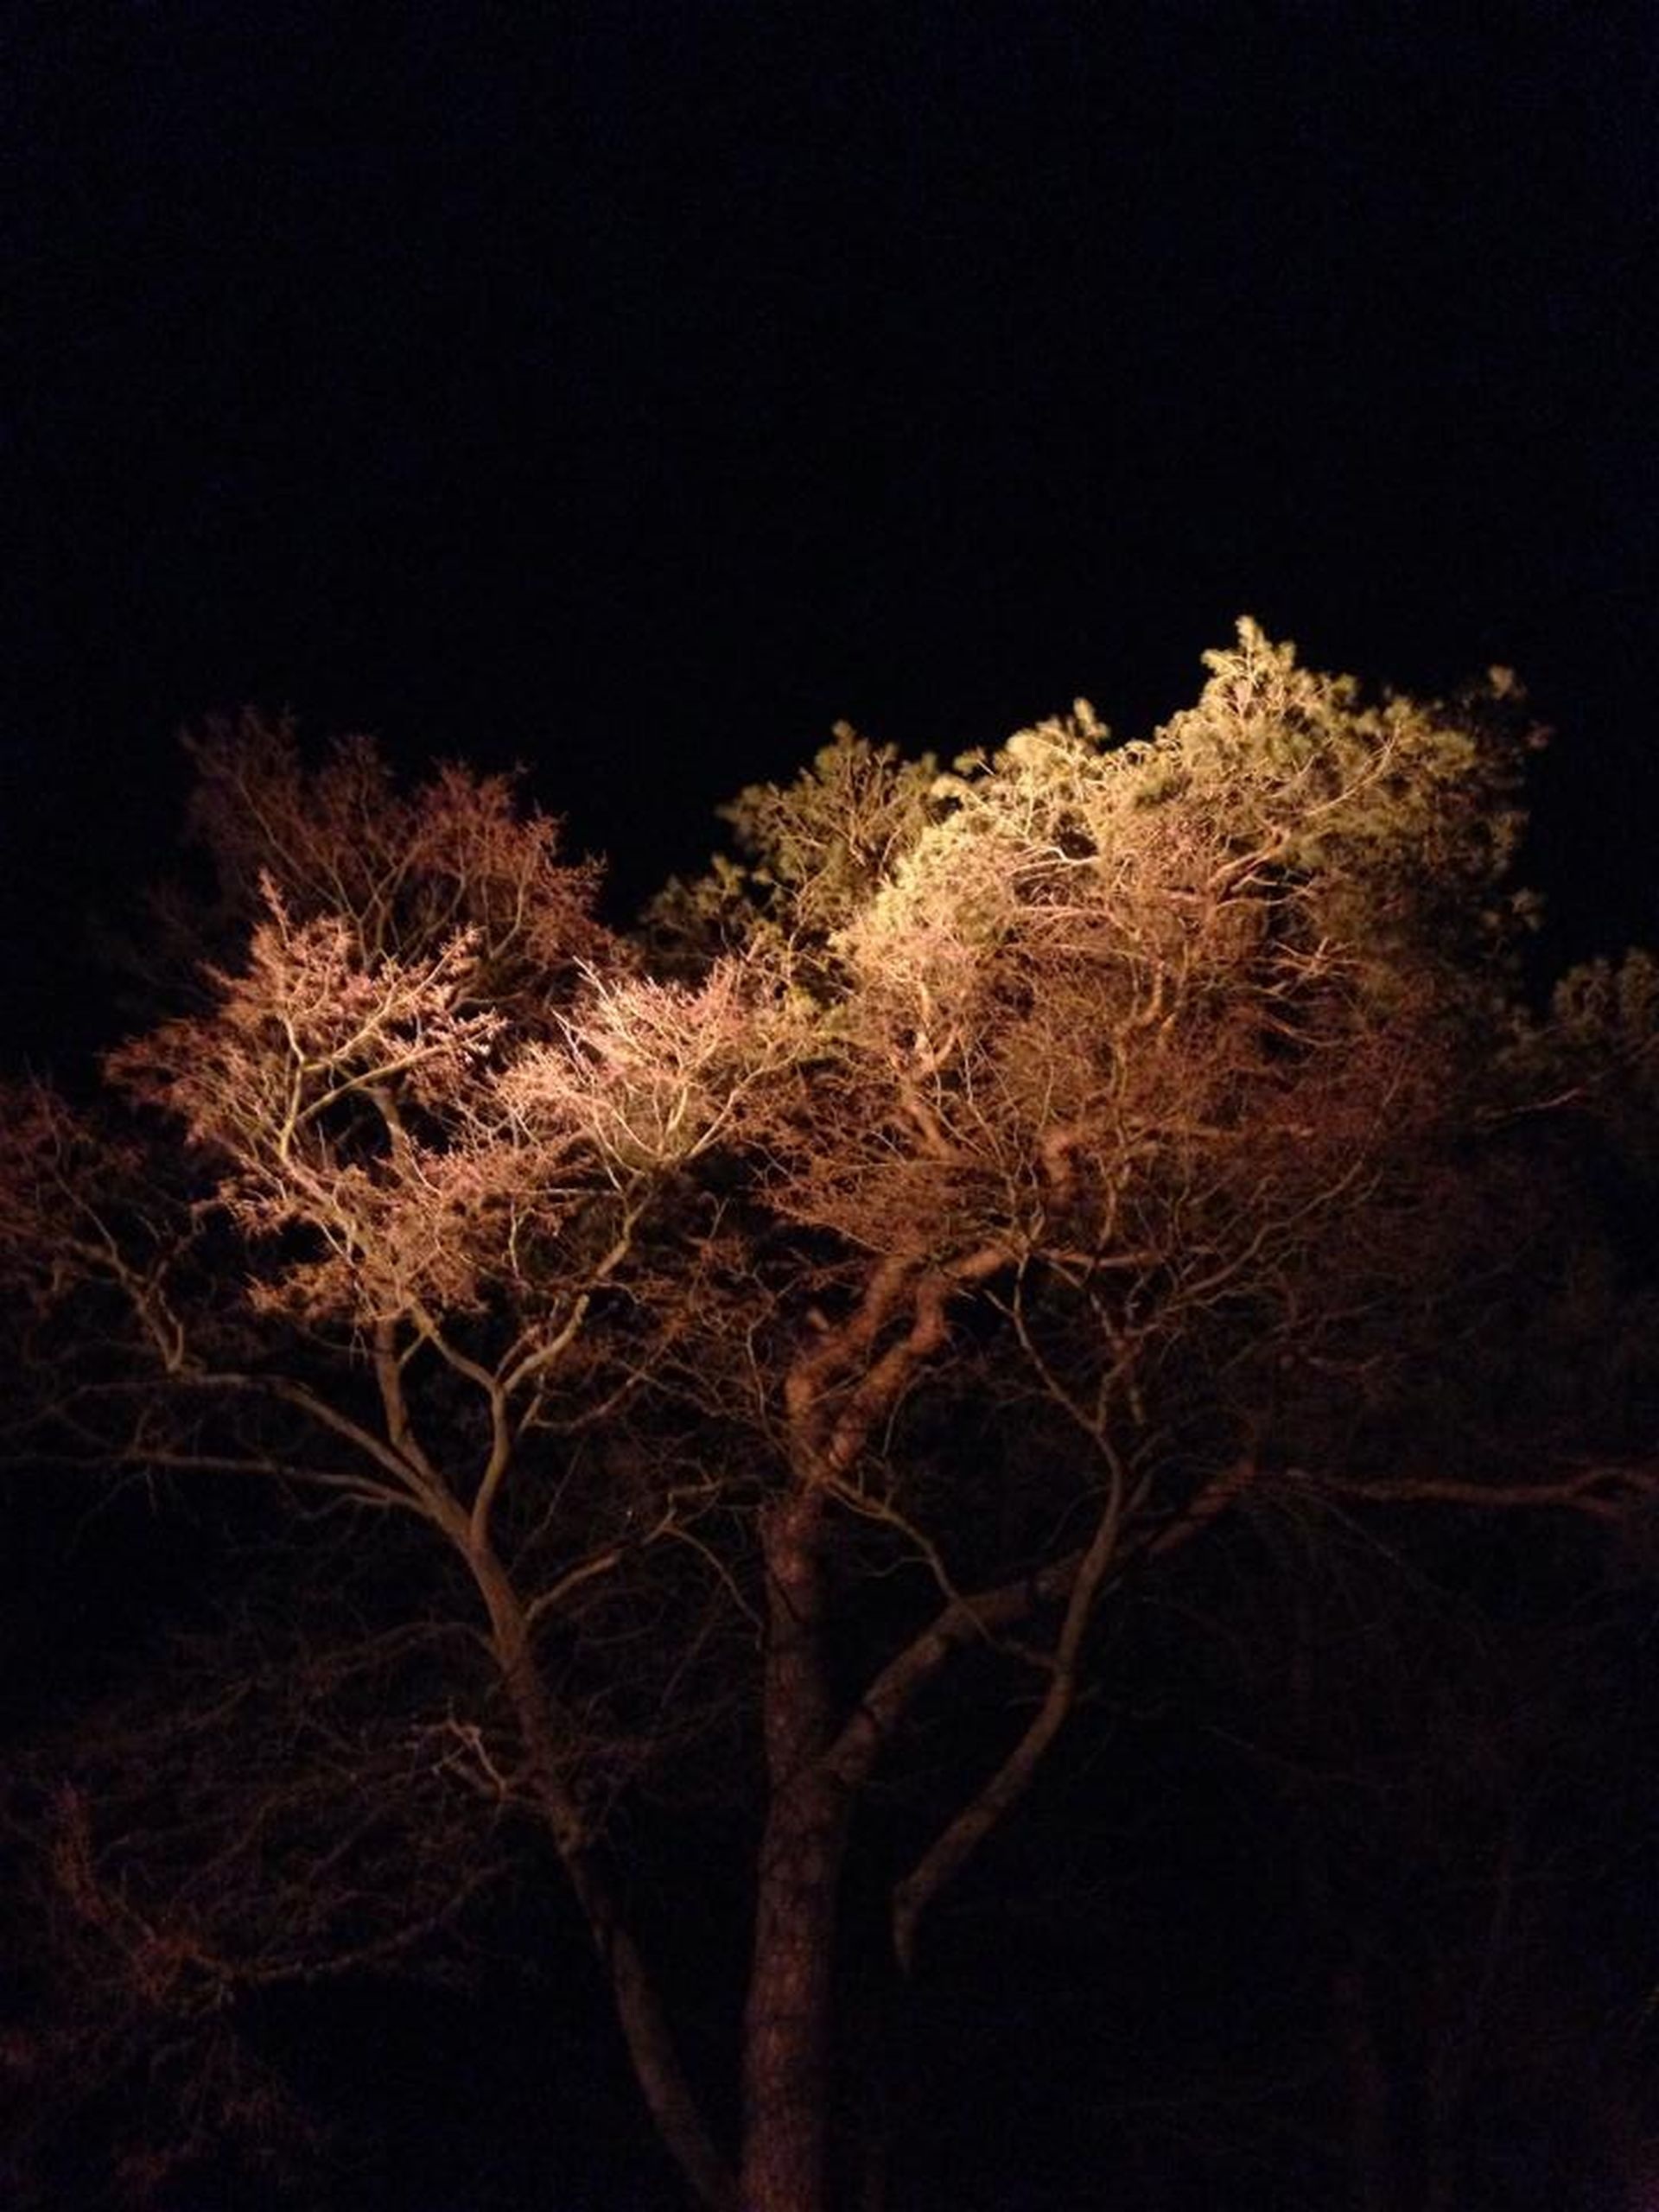
landscape, tree, nature, branch, light, plant, night, sunlight, leaf, flower, evening, reflection, autumn, darkness, lighting, mood, accommodation, macro photography, woody plant